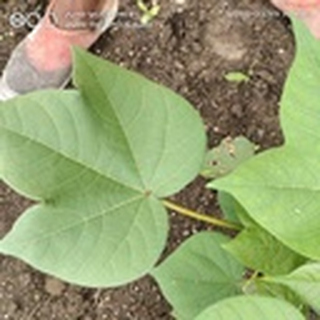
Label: healthy_cotton